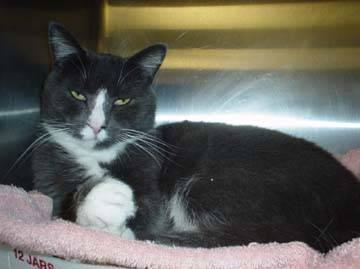
cat